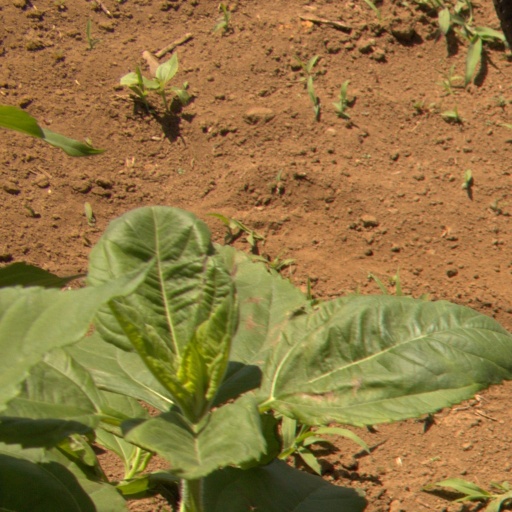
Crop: Jerusalem artichoke